Sky position (RA, Dec in degrees): 185.323, 9.614
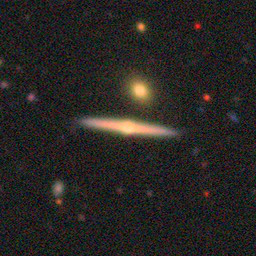
Galaxy morphology: Edge-on Galaxies with Bulge